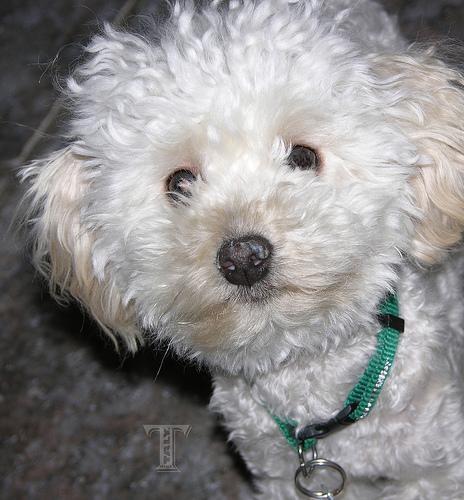
toy_poodle